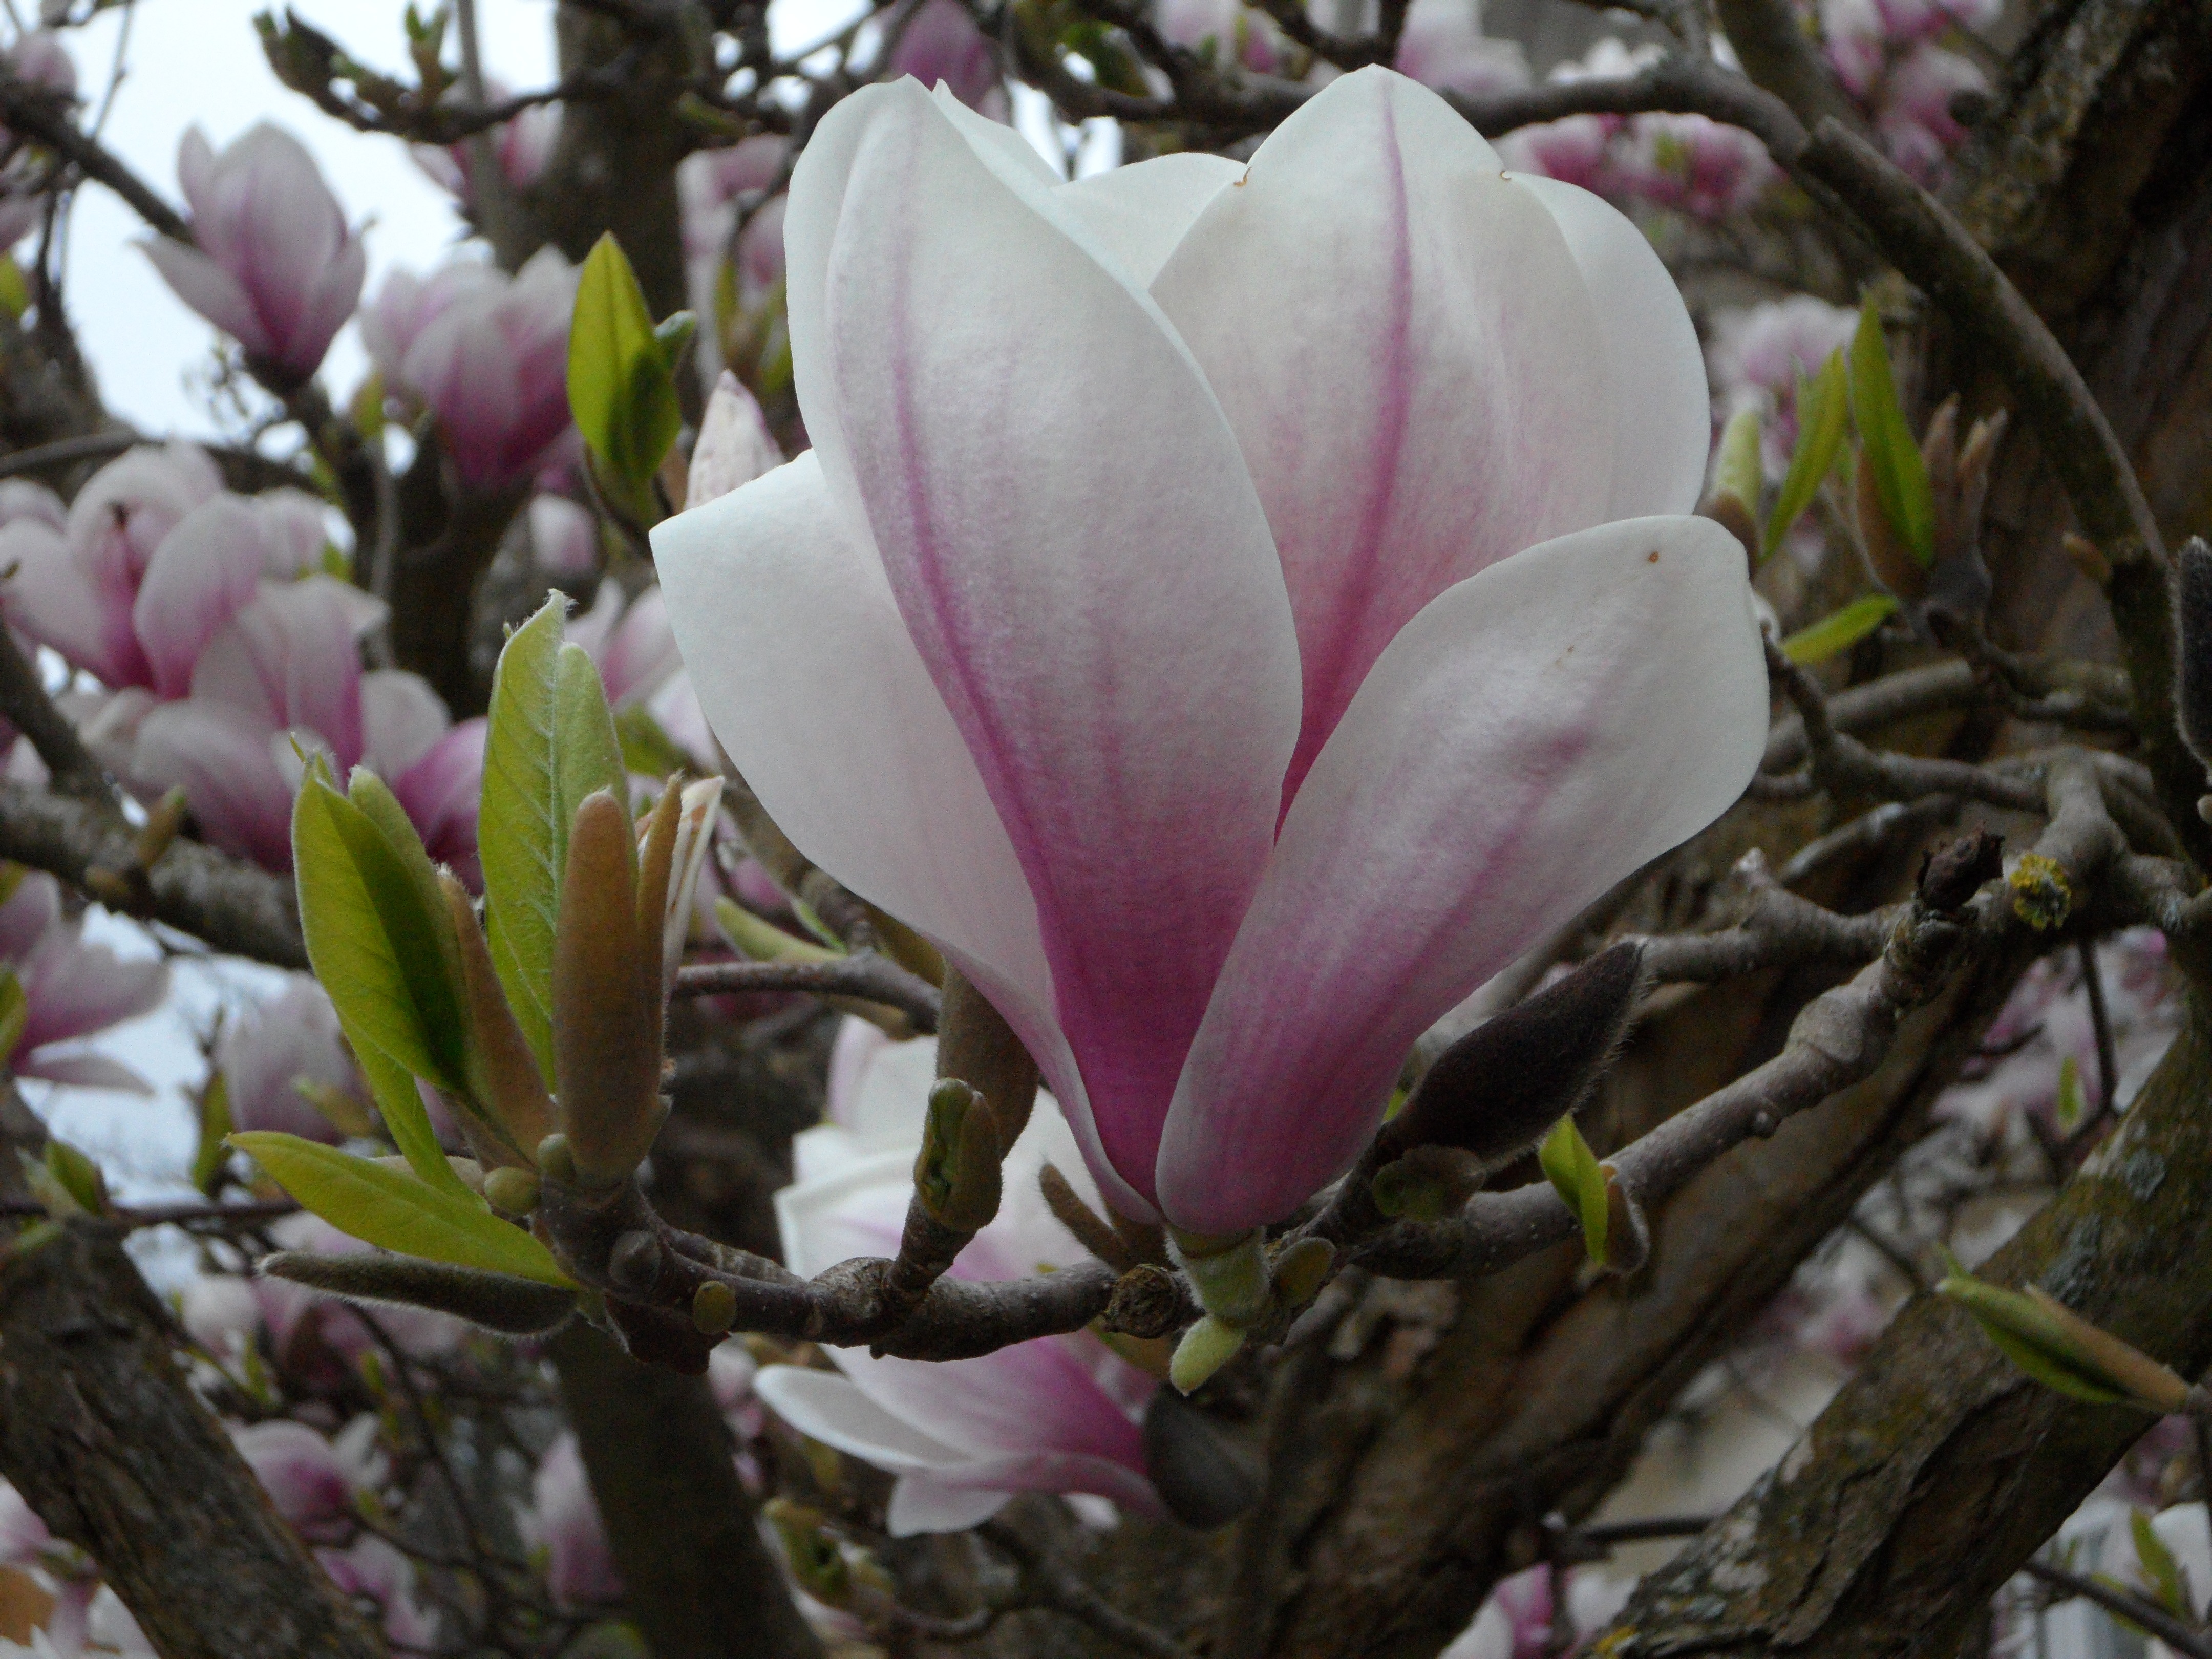
blossom, plant, sweet, flower, petal, bloom, spring, botany, pink, close, flora, grace, shrub, beautiful, magnolia, tender, flowering plant, herrlich, land plant, magnolia family